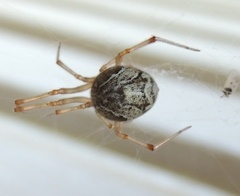
Species: Parasteatoda_tepidariorum